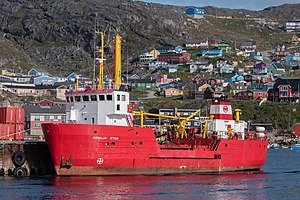
Royal Arctic Line / Havne
Skib fra Royal Arctic Line i havnen i Qaqortoq
Royal Arctic Line A/S er et grønlandsk rederi med hovedsæde i Nuuk. Virksomheden er ejet af Grønlands Hjemmestyre. Royal Arctic Line havde i regnskabsåret 2009 en omsætning på 789 mio. kr. og et nettoresultat på 19 mio. kr. Det gennemsnitlige antal medarbejdere var 840.